Mission Boston

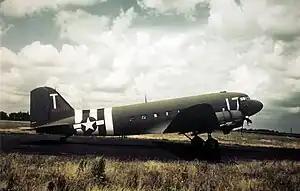
C-47 of the 303rd TCS/442nd TCG in invasion markings. The 442nd TCG carried the 1st Battalion, 507th Parachute Infantry Regiment on D-Day.

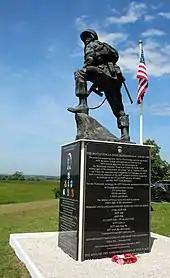
Statue of General James Gavin at the La Fiere Bridgehead

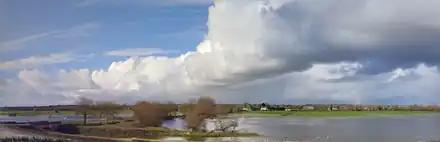
La Fière bridge (left) and the flooded marshes of the Merderet river.

Boston was the second of two combat jumps, with "Mission Albany" preceding it by one hour to drop the 101st Airborne Division. Each mission consisted of three regimental-sized air landings. Drop Zones T and N were west of the Merderet River from north to south, and Drop Zone O was east of it, just northwest of Sainte Mère Église.